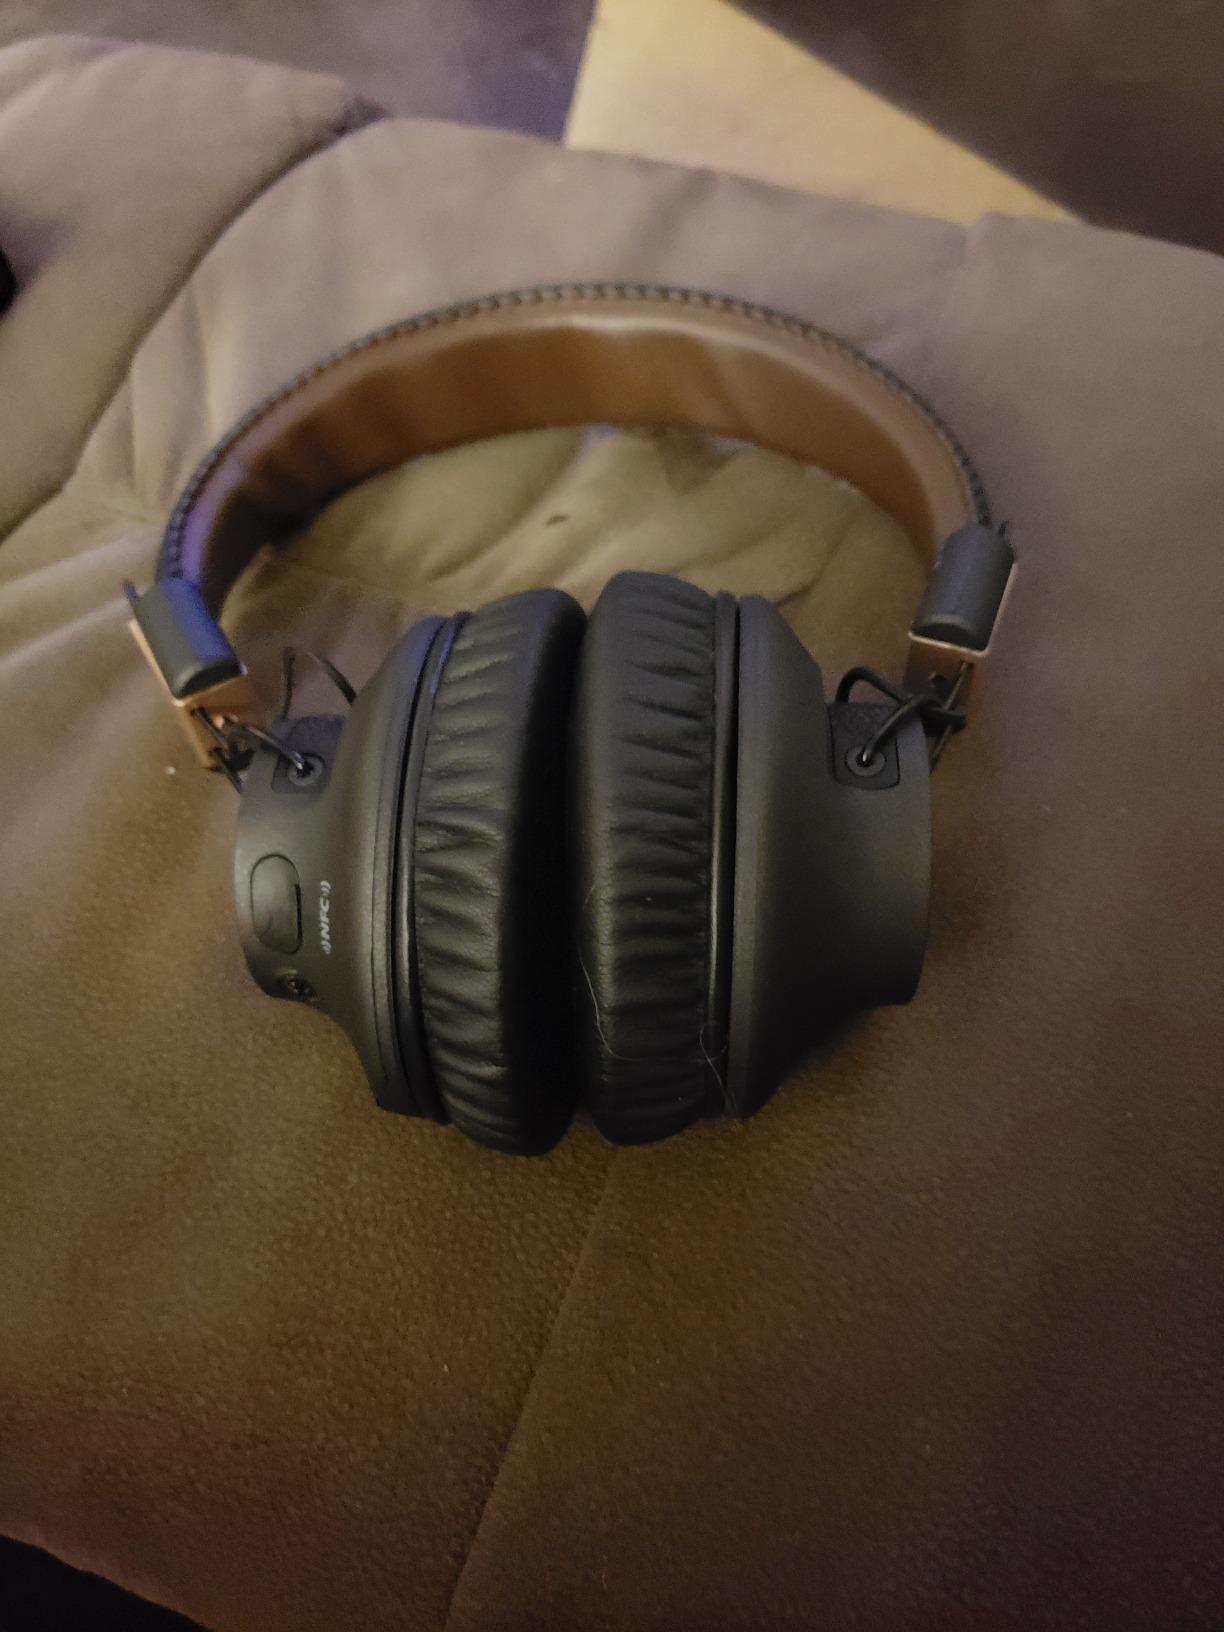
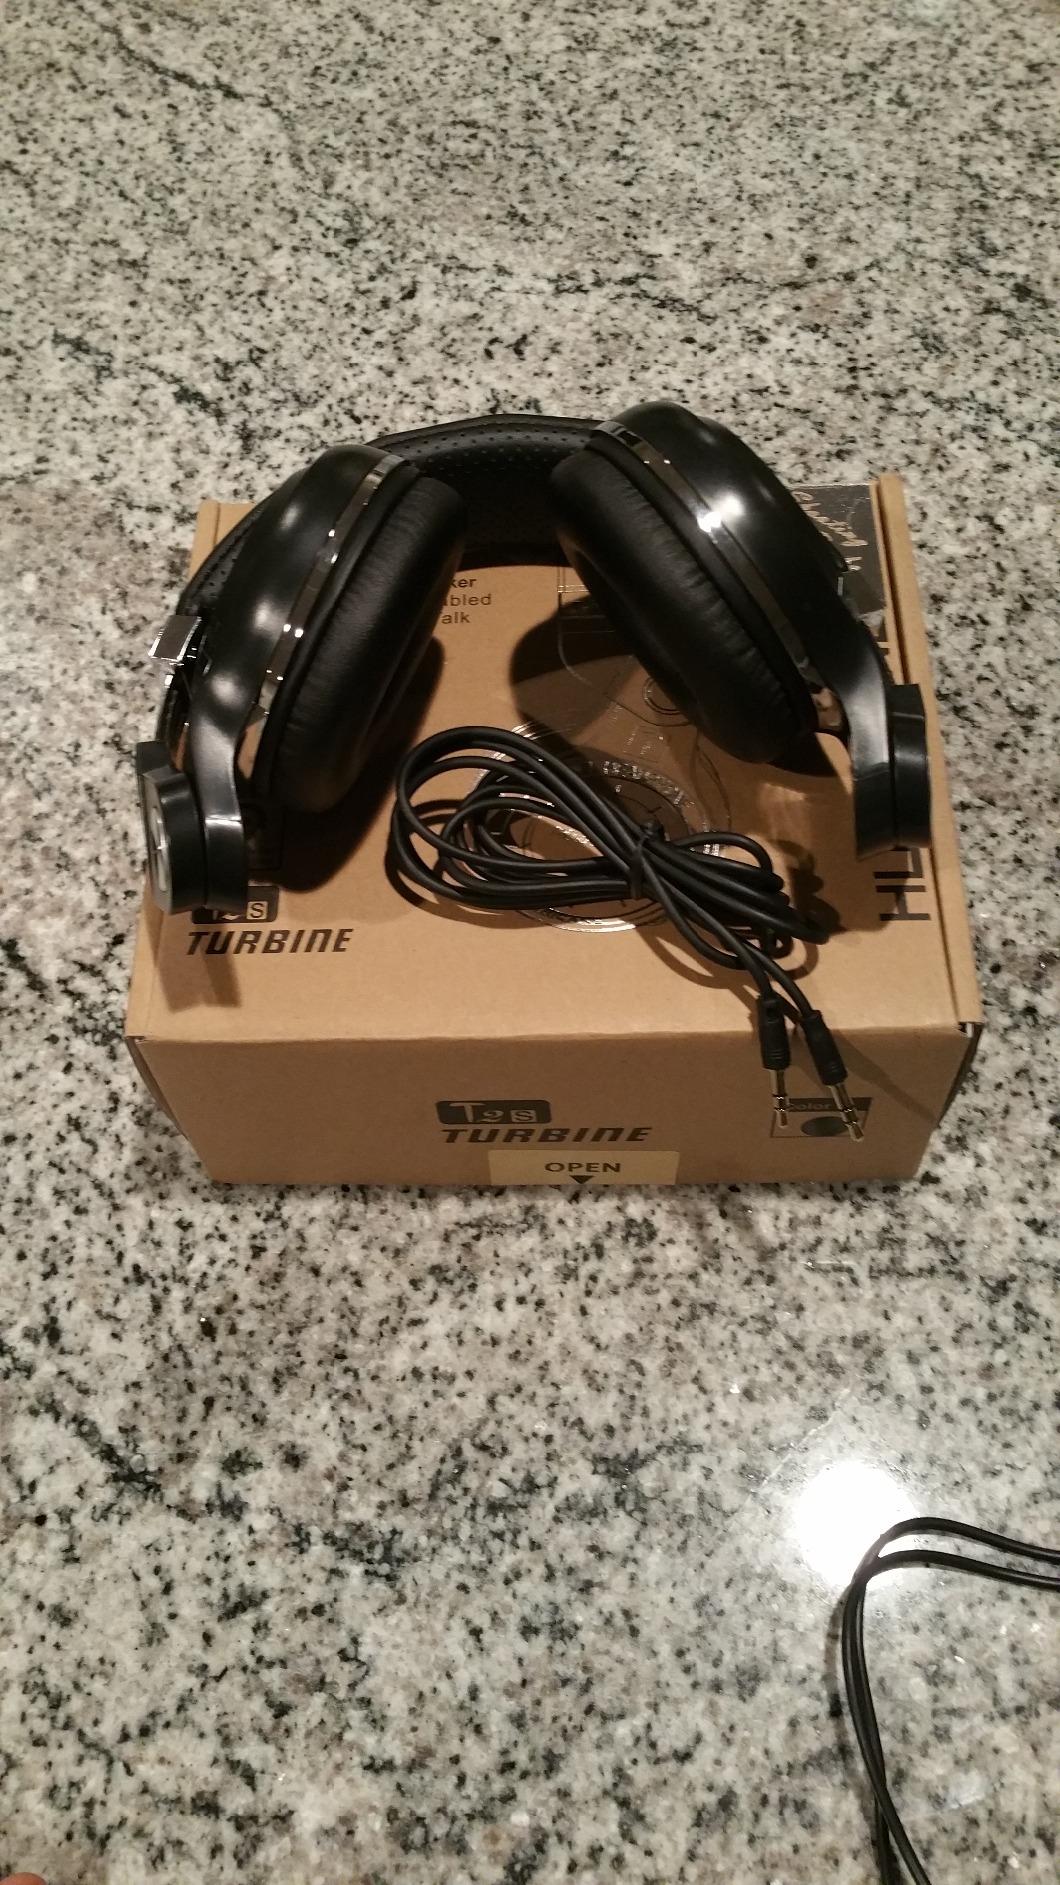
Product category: headphones
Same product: no